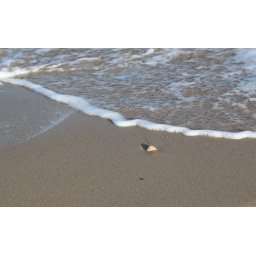
shelf almost ran over by the water